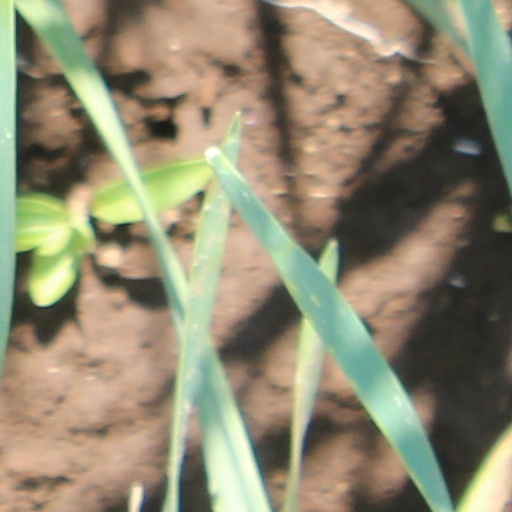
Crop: wheat